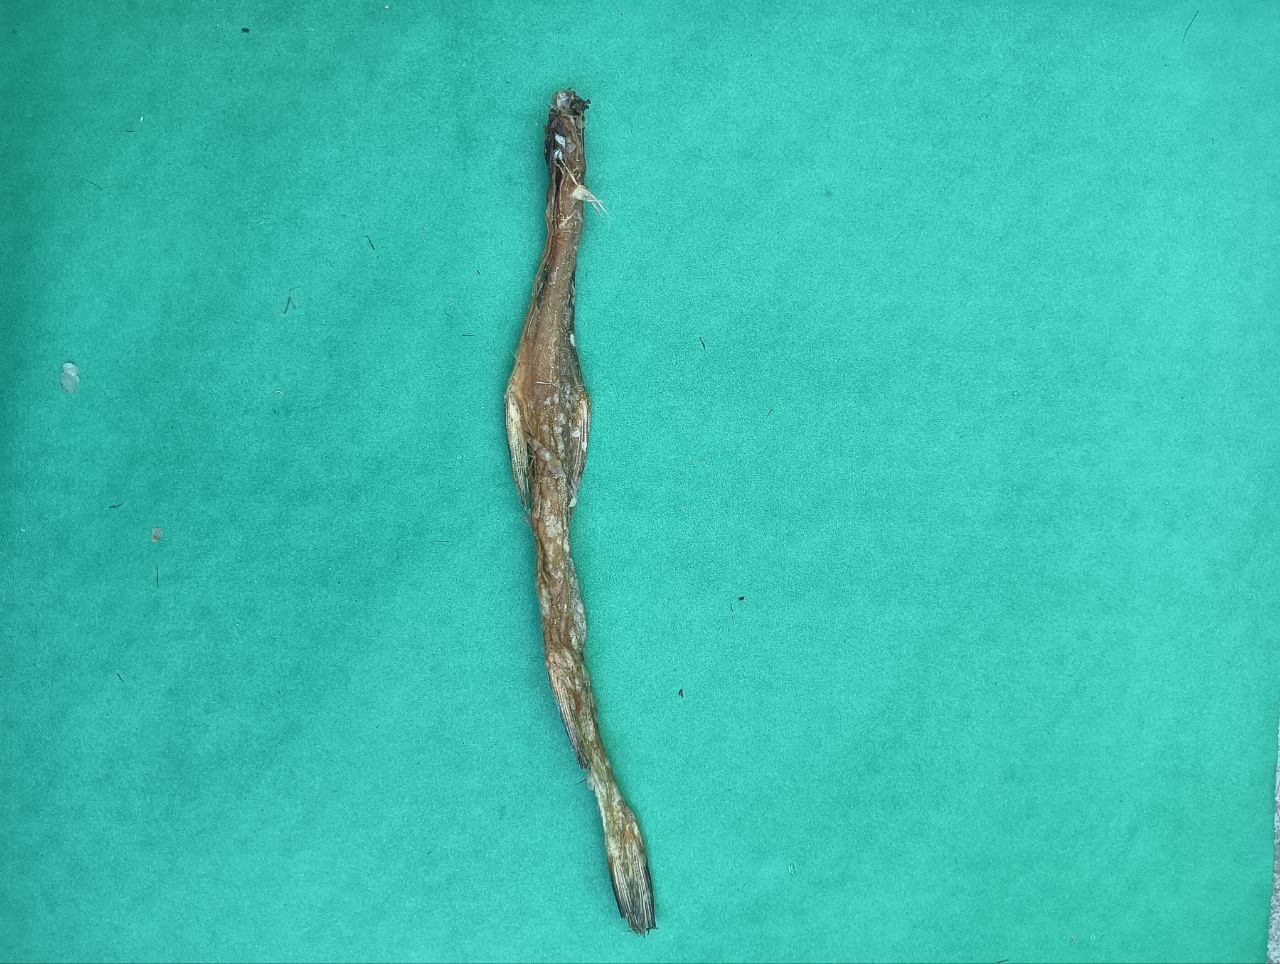
Species: Loitta